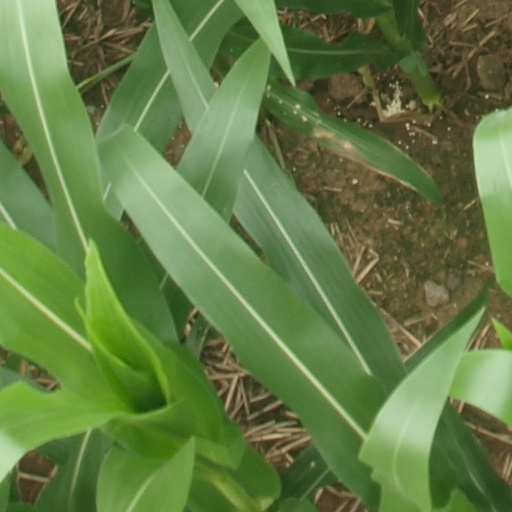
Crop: maize; corn